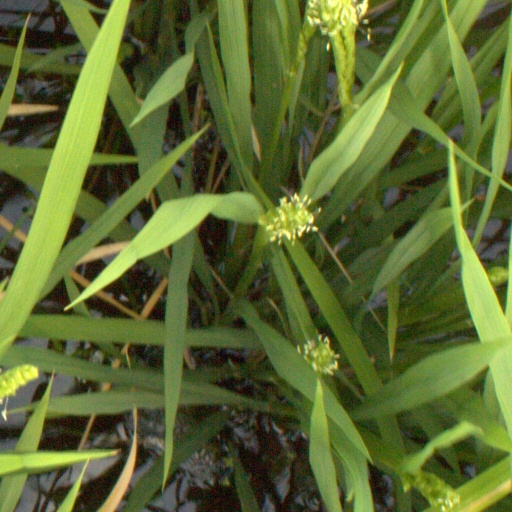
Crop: rice